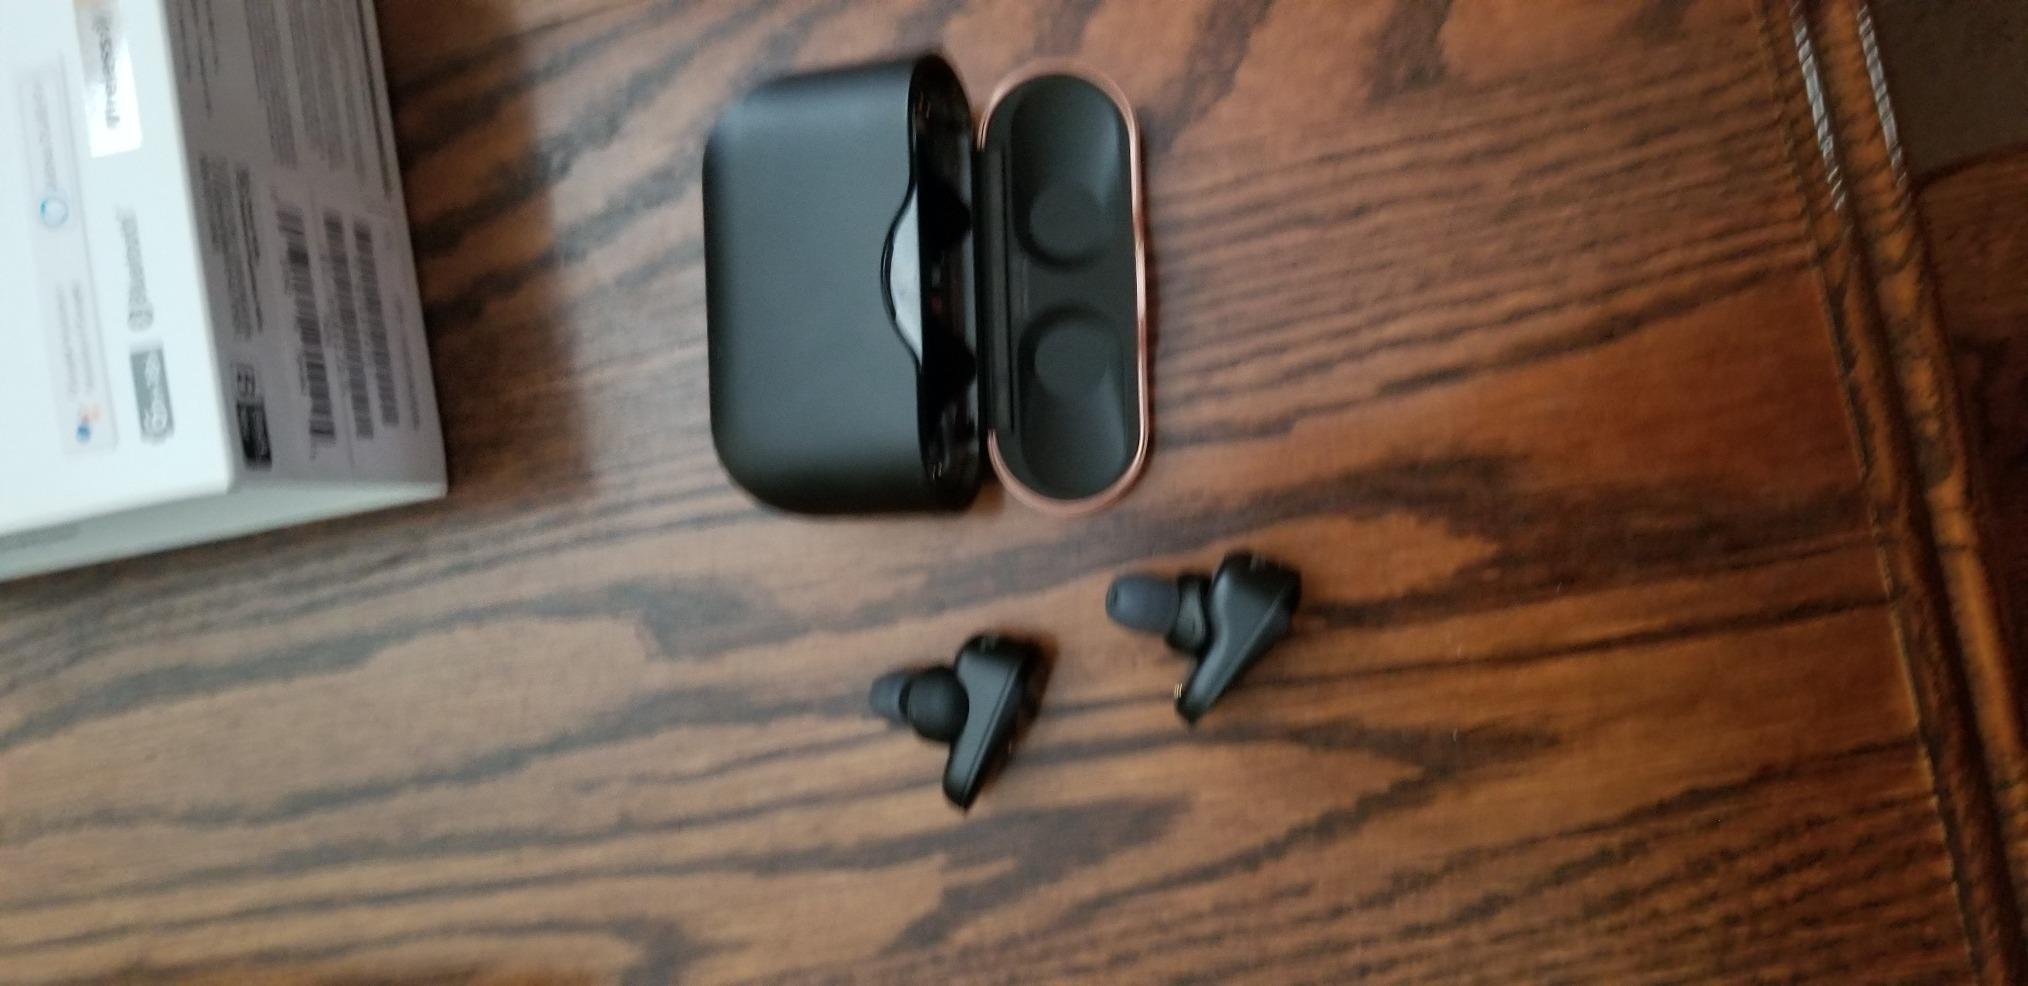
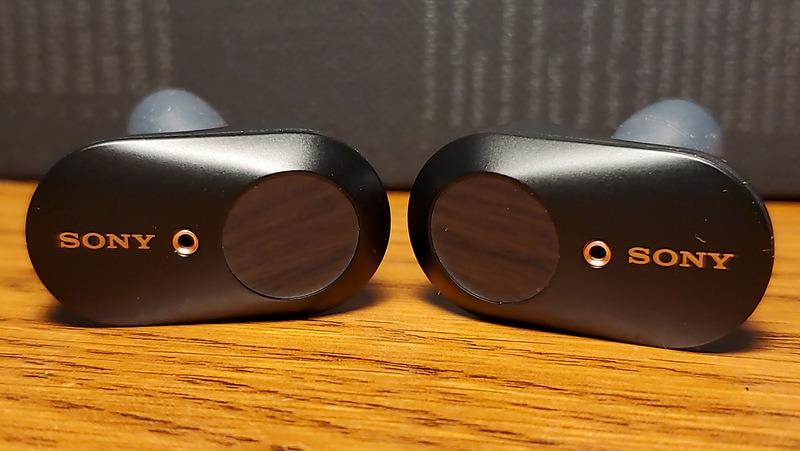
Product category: earbuds
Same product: yes